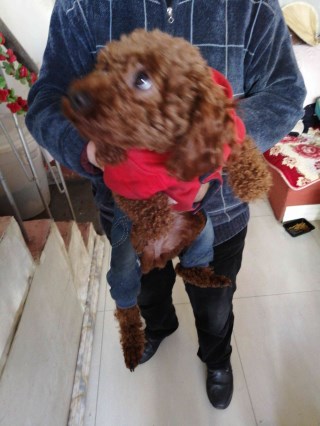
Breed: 7449-n000128-teddy